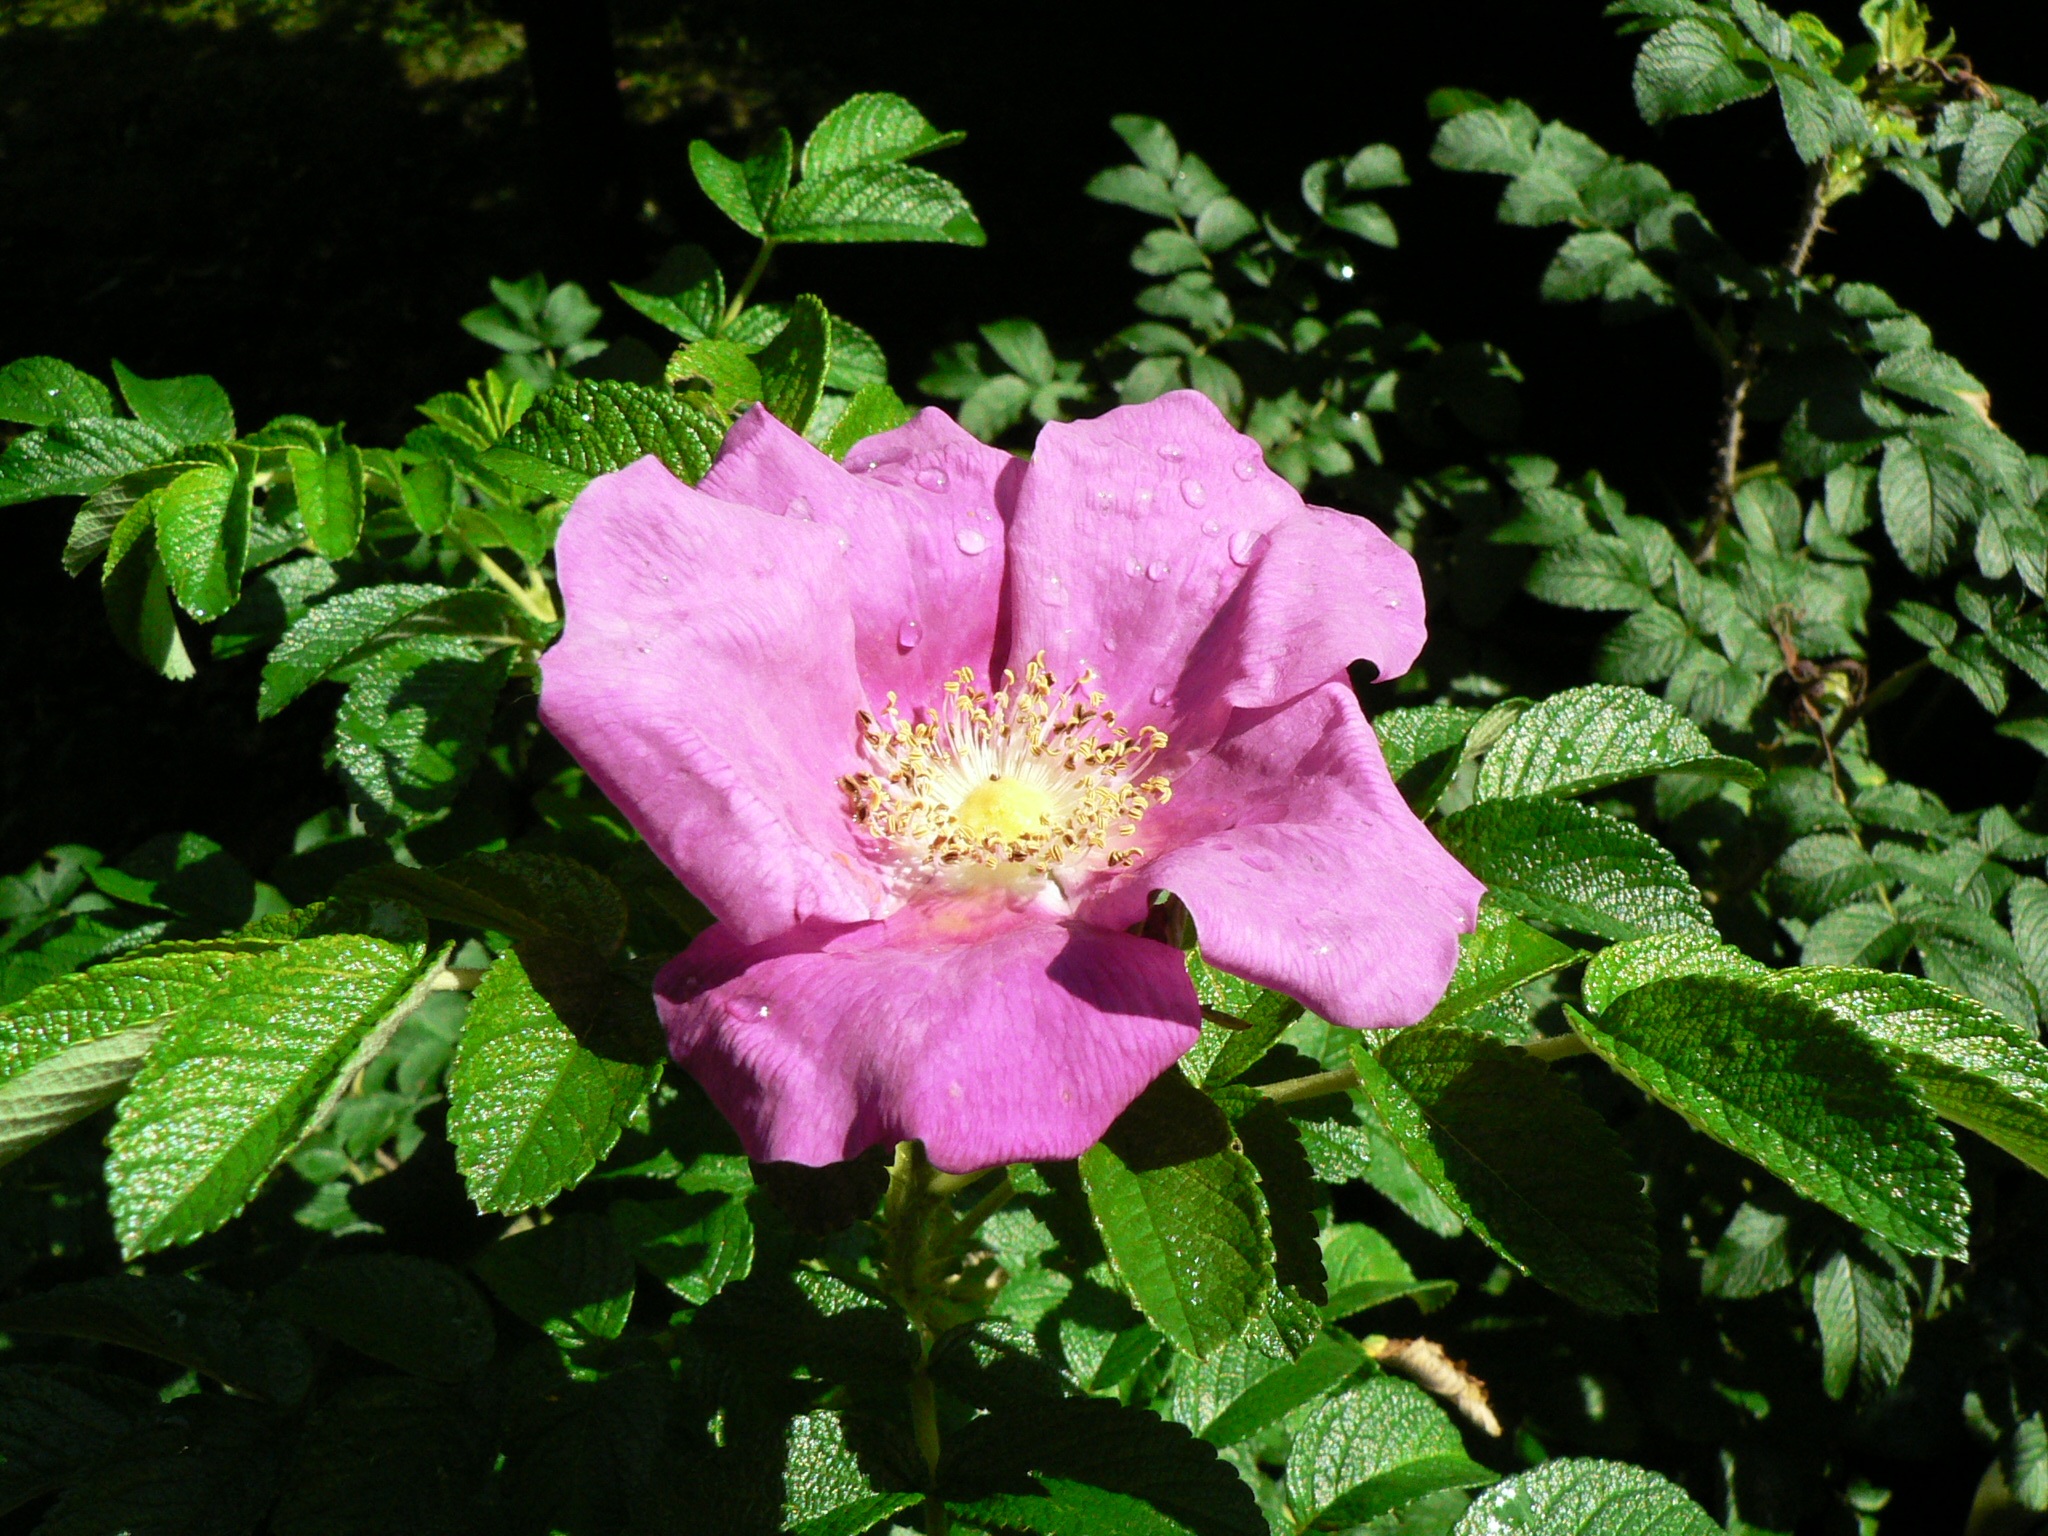
nature, blossom, plant, leaf, flower, petal, bloom, raindrop, rose, botany, flora, shrub, flowering plant, garden roses, rose family, apple rose, rosa rugosa, land plant, rose order, rosa rubiginosa, rosa gallica, prickly rose